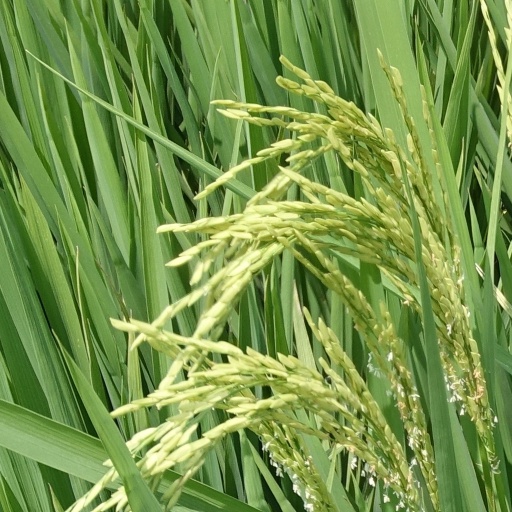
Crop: rice